Battle of Tocarema

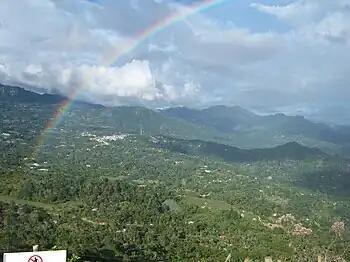
View of Cachipay, Cundinamarca, the area of the Battle of Tocarema

Sagipa and the Spanish conquistadors agreed they had to submit the eternal enemies of the Muisca, and on August 19, 1538, two weeks after the foundation of Bogotá, the alliance of Muisca and Spanish went west into Panche terrain. The number of Spanish soldiers are reported between fifty and "not more than 100", while the Muisca warriors numbered between 4,000 and 20,000. The Muisca launched the attack on the Panche, while the Spanish were hiding in the vicinity of the battlefield, a strategy planned by Gonzalo García Zorro. The battle was fought in Tocarema, between present-day Cachipay and Anolaima. The Panche used their terrain to their advantage, taking position on the hills and launching poisoned arrows at their indigenous neighbours. The guecha warriors suffered around one hundred losses in fatalities, and counted many more hurt warriors. The Spanish conquistadors advanced, and 30 of their men were hurt by the battle; none of them were lethally. Night fell, and the Panche retreated.